The Pace That Kills (1928 film)

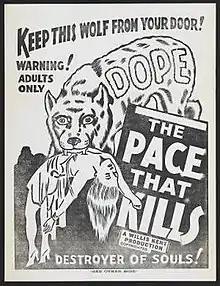
Theatrical poster (1928)

The Pace That Kills is a 1928 American silent exploitation film directed by Norton S. Parker and William O'Connor. The film tells the story of two young people who get involved with a drug dealer and become addicted to opium and cocaine. The plot also dealt with amorality and prostitution. Similar to other movies of the genre, the final film was redone as a film of the same name in 1935 in a sound or "talkie" film format. Footage from "The Pace That Kills" was incorporated in the later film.